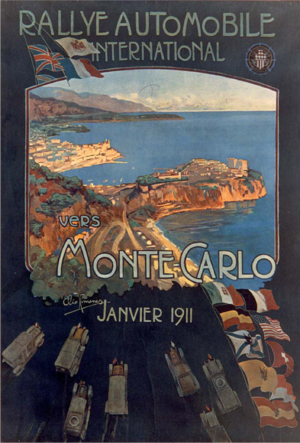
Affiche Rallye Automobile International vers Monte Carlo, Janvier 1911
Le Rallye Monte-Carlo 1980, disputé du 19 au 25 janvier 1980, est la soixante-seizième manche du championnat du monde des rallyes courue depuis 1973, et la première manche du championnat du monde des rallyes 1980.
Le Rallye Monte-Carlo 1975, disputé du 15 au 24 janvier 1975, est la vingt-deuxième manche du championnat du monde des rallyes courue depuis 1973, et la première manche du championnat du monde des rallyes 1975.
Le Rallye Monte-Carlo 1977, disputé du 22 au 28 janvier 1977, est la quarante-deuxième manche du championnat du monde des rallyes courue depuis 1973, et la première manche du championnat du monde des rallyes 1977. C'est également la première des vingt épreuves de la Coupe FIA 1977 des pilotes de rallye, nouvellement créée.
Le Rallye automobile Monte-Carlo est une manifestation sportive de type rallye automobile organisée par l'Automobile Club de Monaco et dont le cadre de départ et d'arrivée est la principauté de Monaco, même si l'essentiel du parcours a lieu plus au nord, notamment dans les départements français des Alpes-Maritimes, de l'Ardèche, de la Drôme, des Hautes-Alpes, de l'Isère ou encore des Alpes-de-Haute-Provence, selon les années. Cette épreuve se déroule systématiquement en hiver, au mois de janvier.